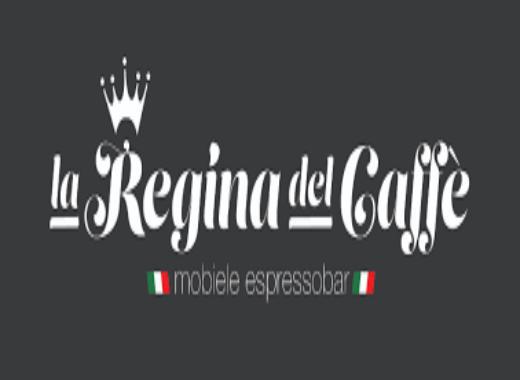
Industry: Clothes